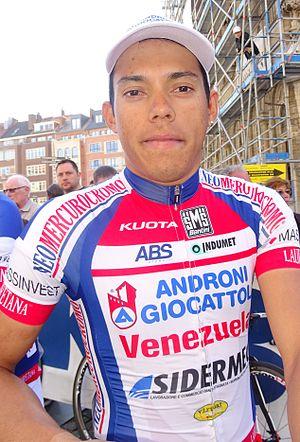
Reportage réalisé le mercredi 15 avril à l'occasion du départ de la Flèche brabançonne 2015 à Louvain, Belgique.
Carlos Gálviz, né le 27 octobre 1989 à Santa Ana del Táchira, est un coureur cycliste vénézuélien, membre de l'équipe Deportivo Táchira.
La saison 2015 de l'équipe cycliste Androni Giocattoli-Sidermec est la vingtième de cette équipe. L'équipe s'appelle Androni Giocattoli du 1ᵉʳ janvier au 2 avril inclus.